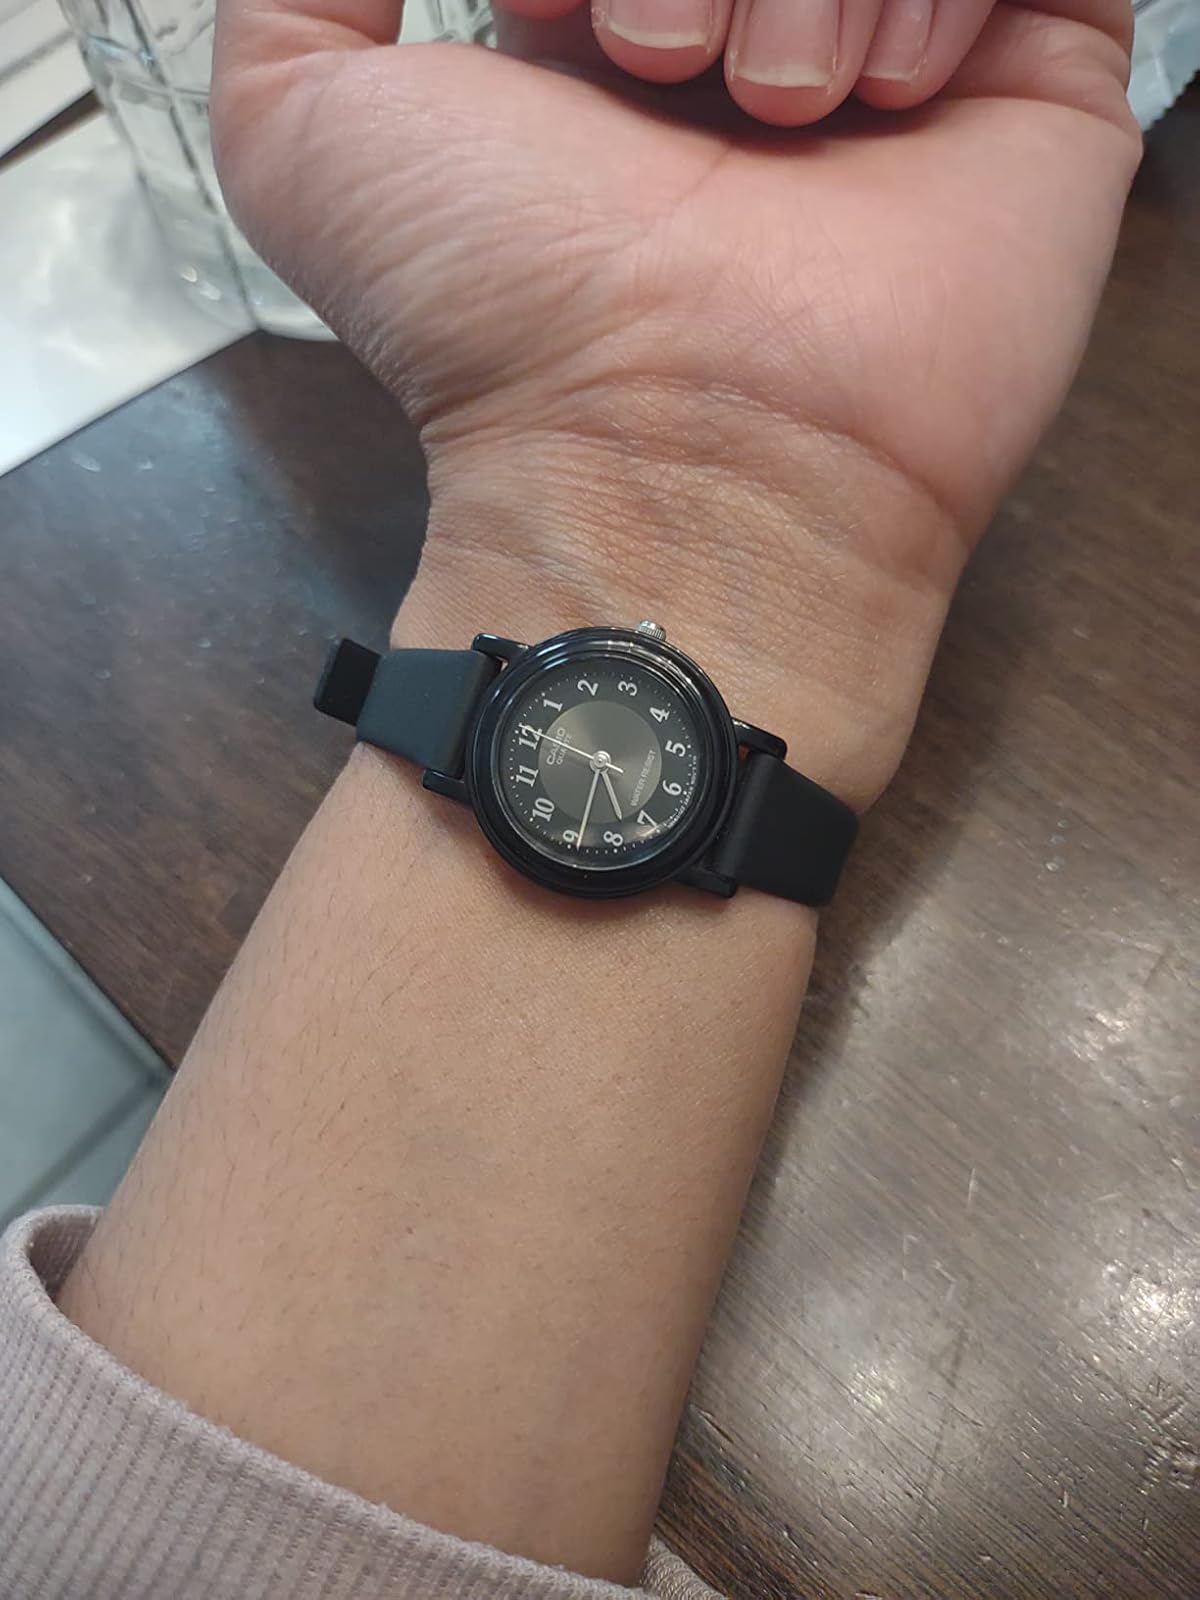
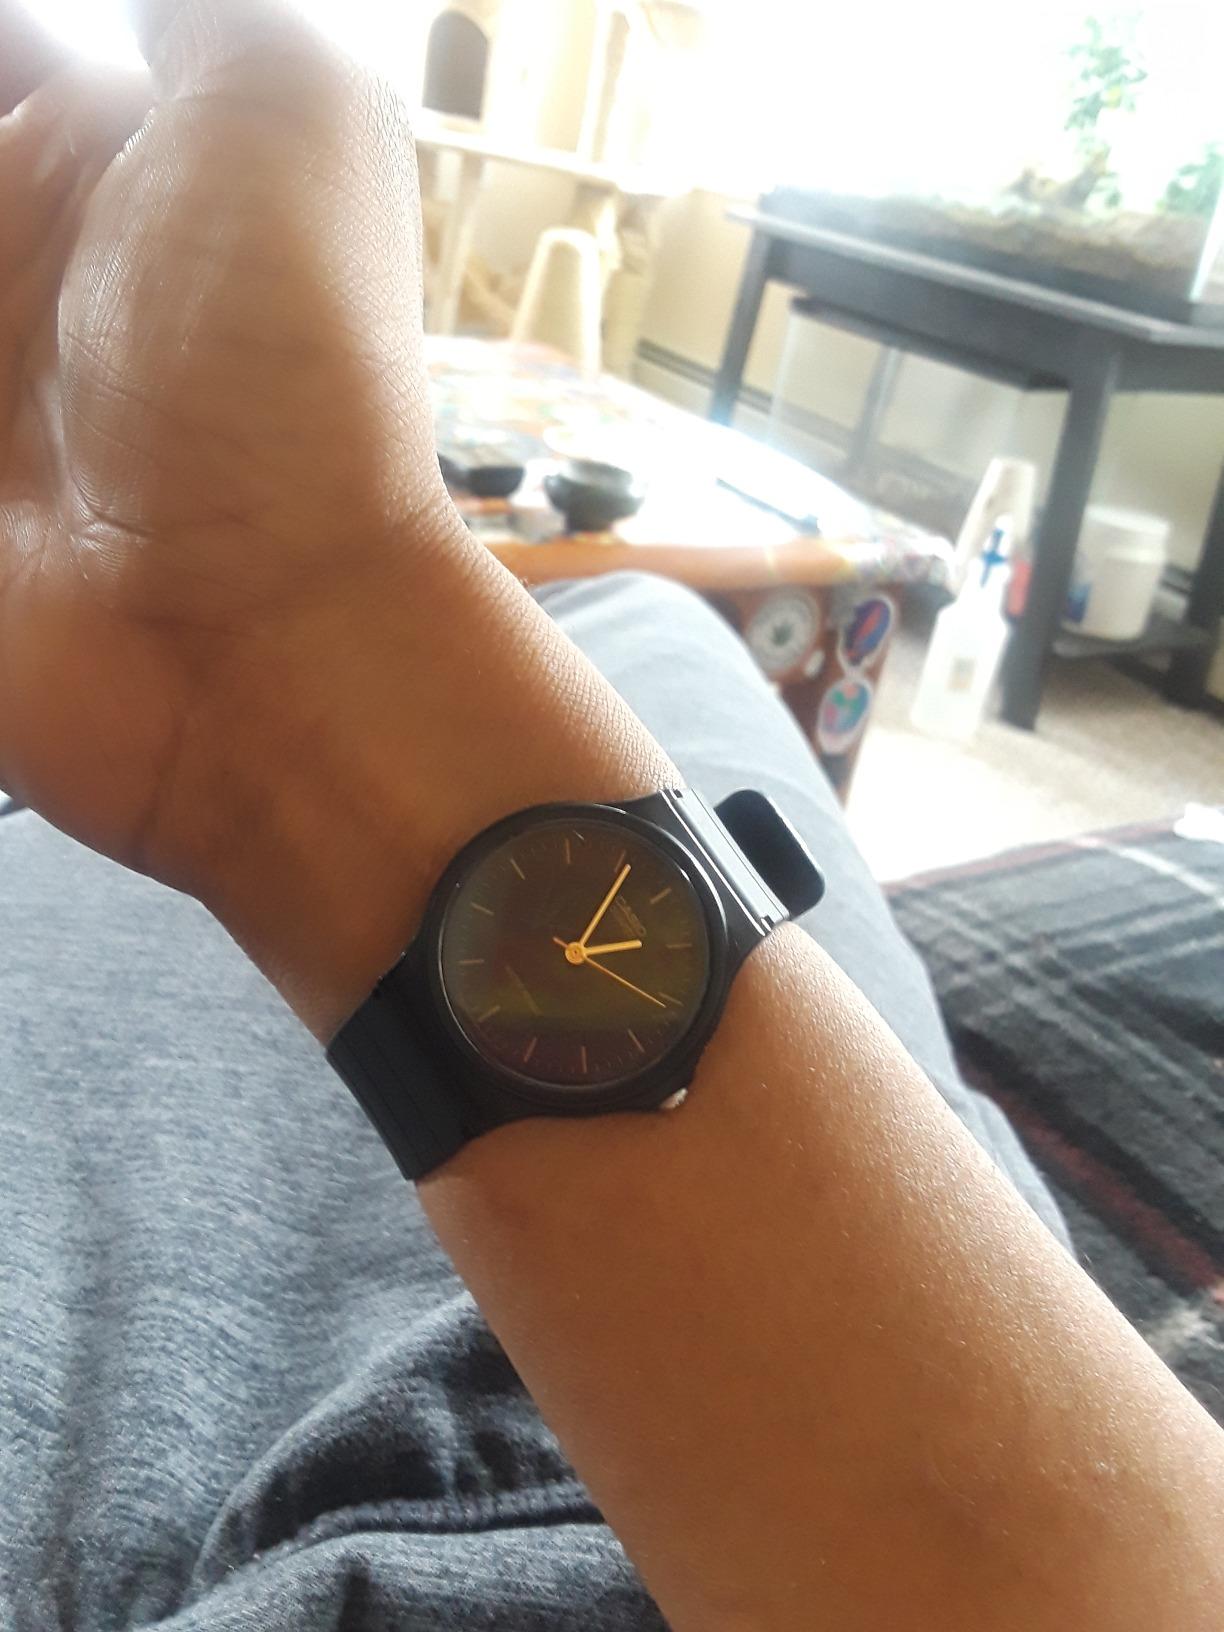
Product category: accessories_watch
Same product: no